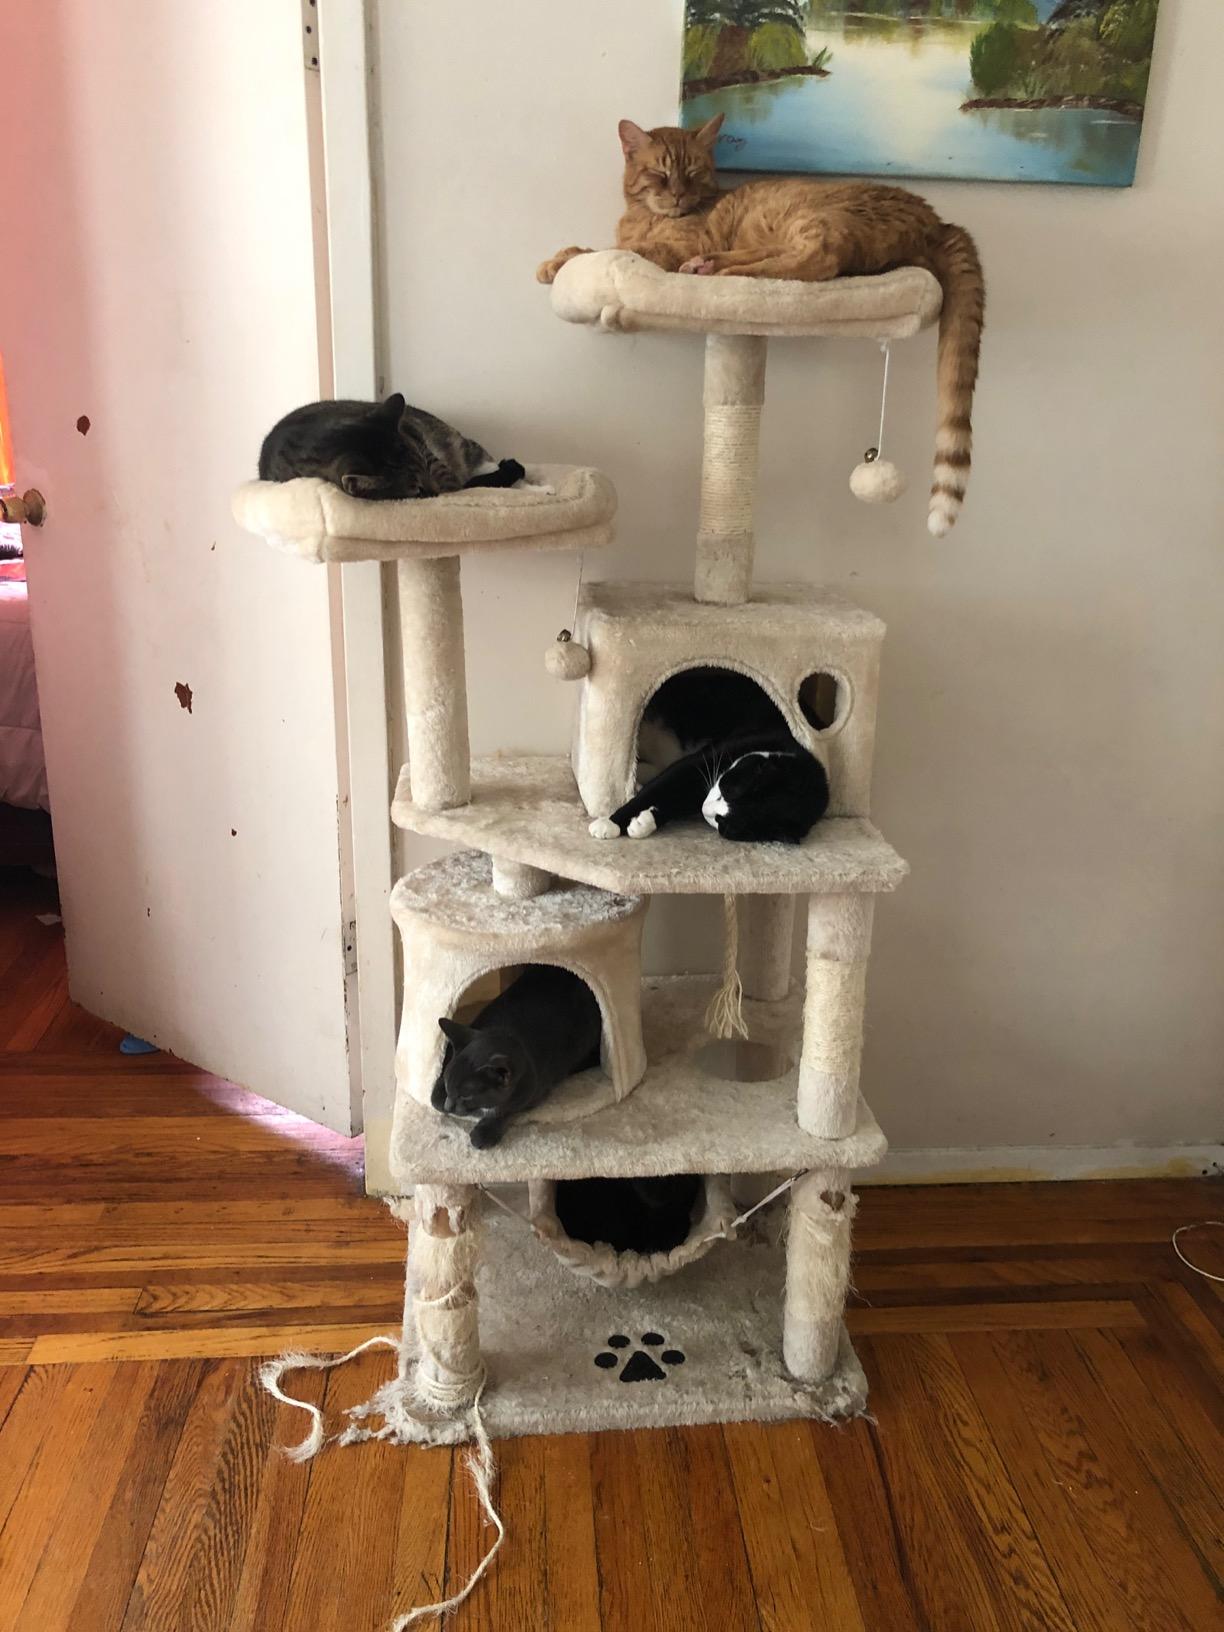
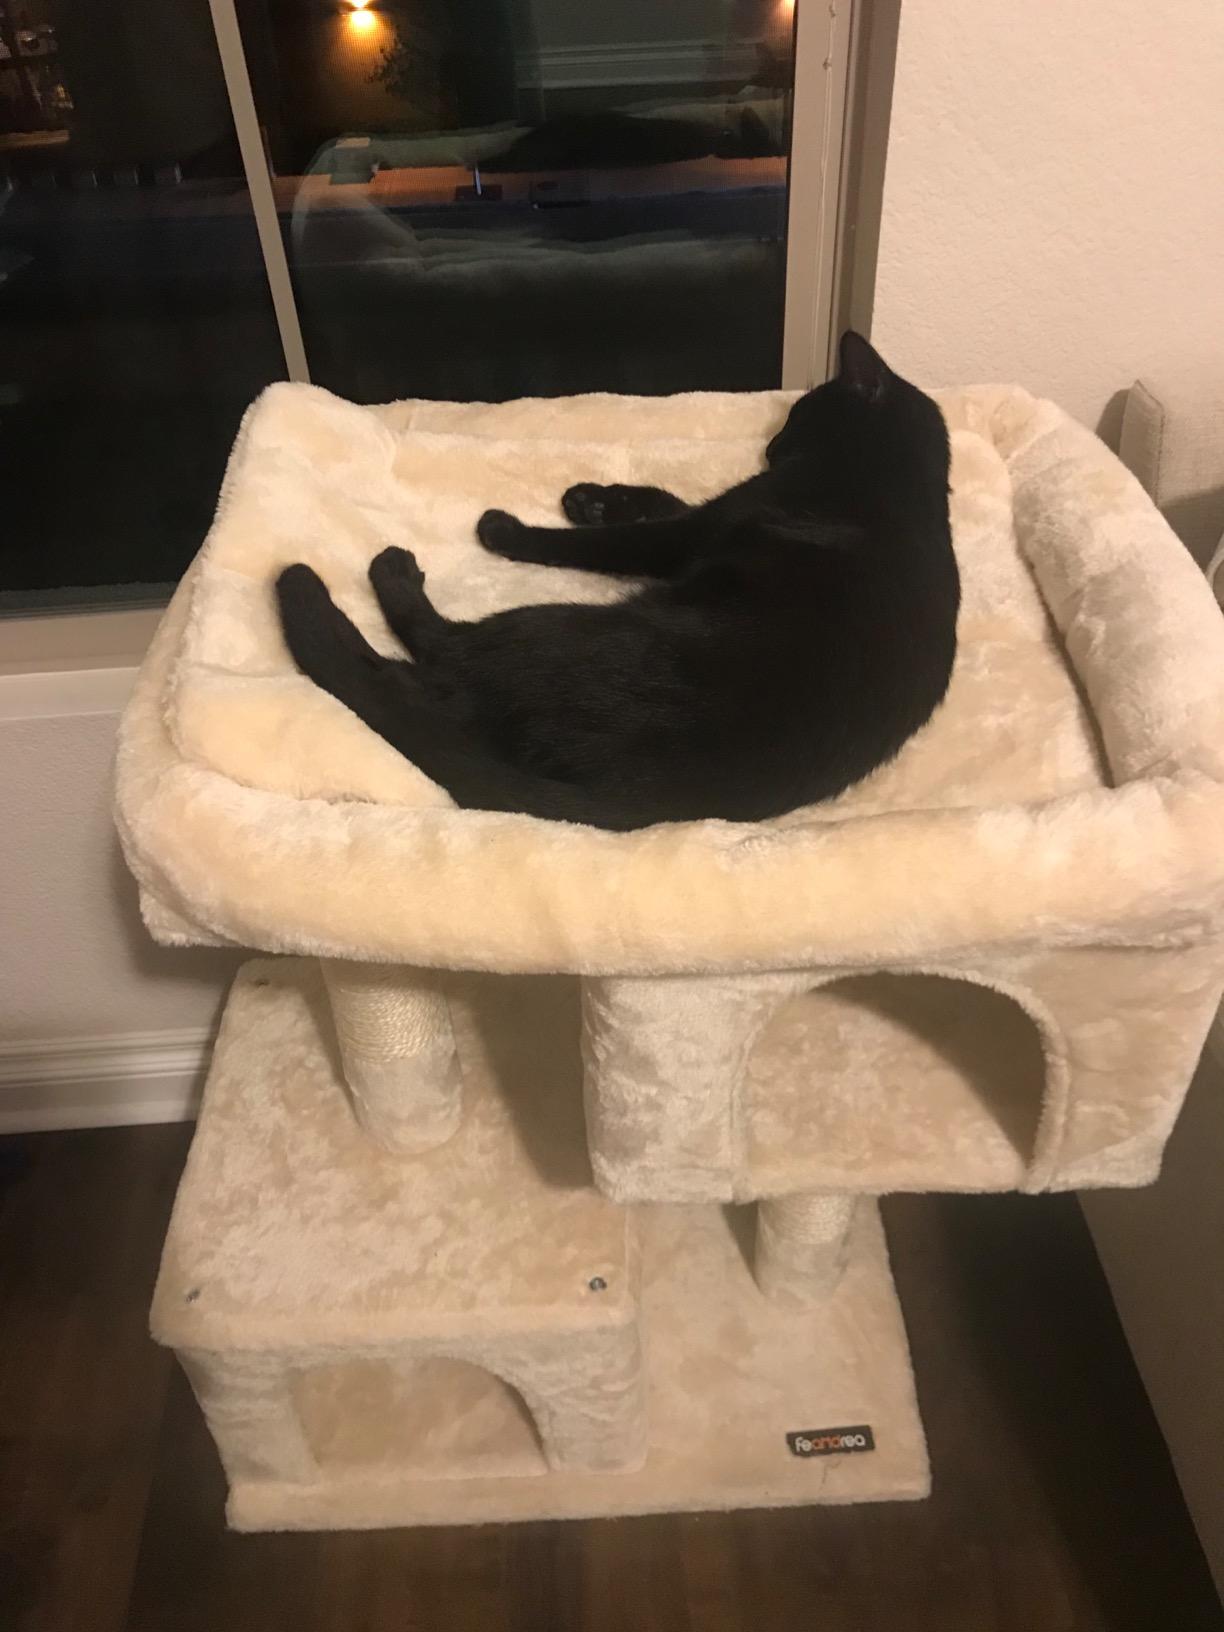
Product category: items_cat tree
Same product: no